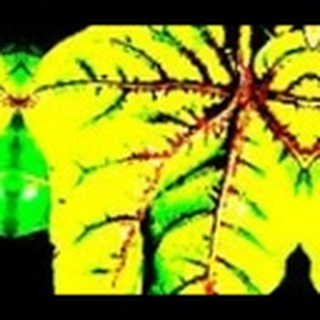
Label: cotton_bacterial_blight